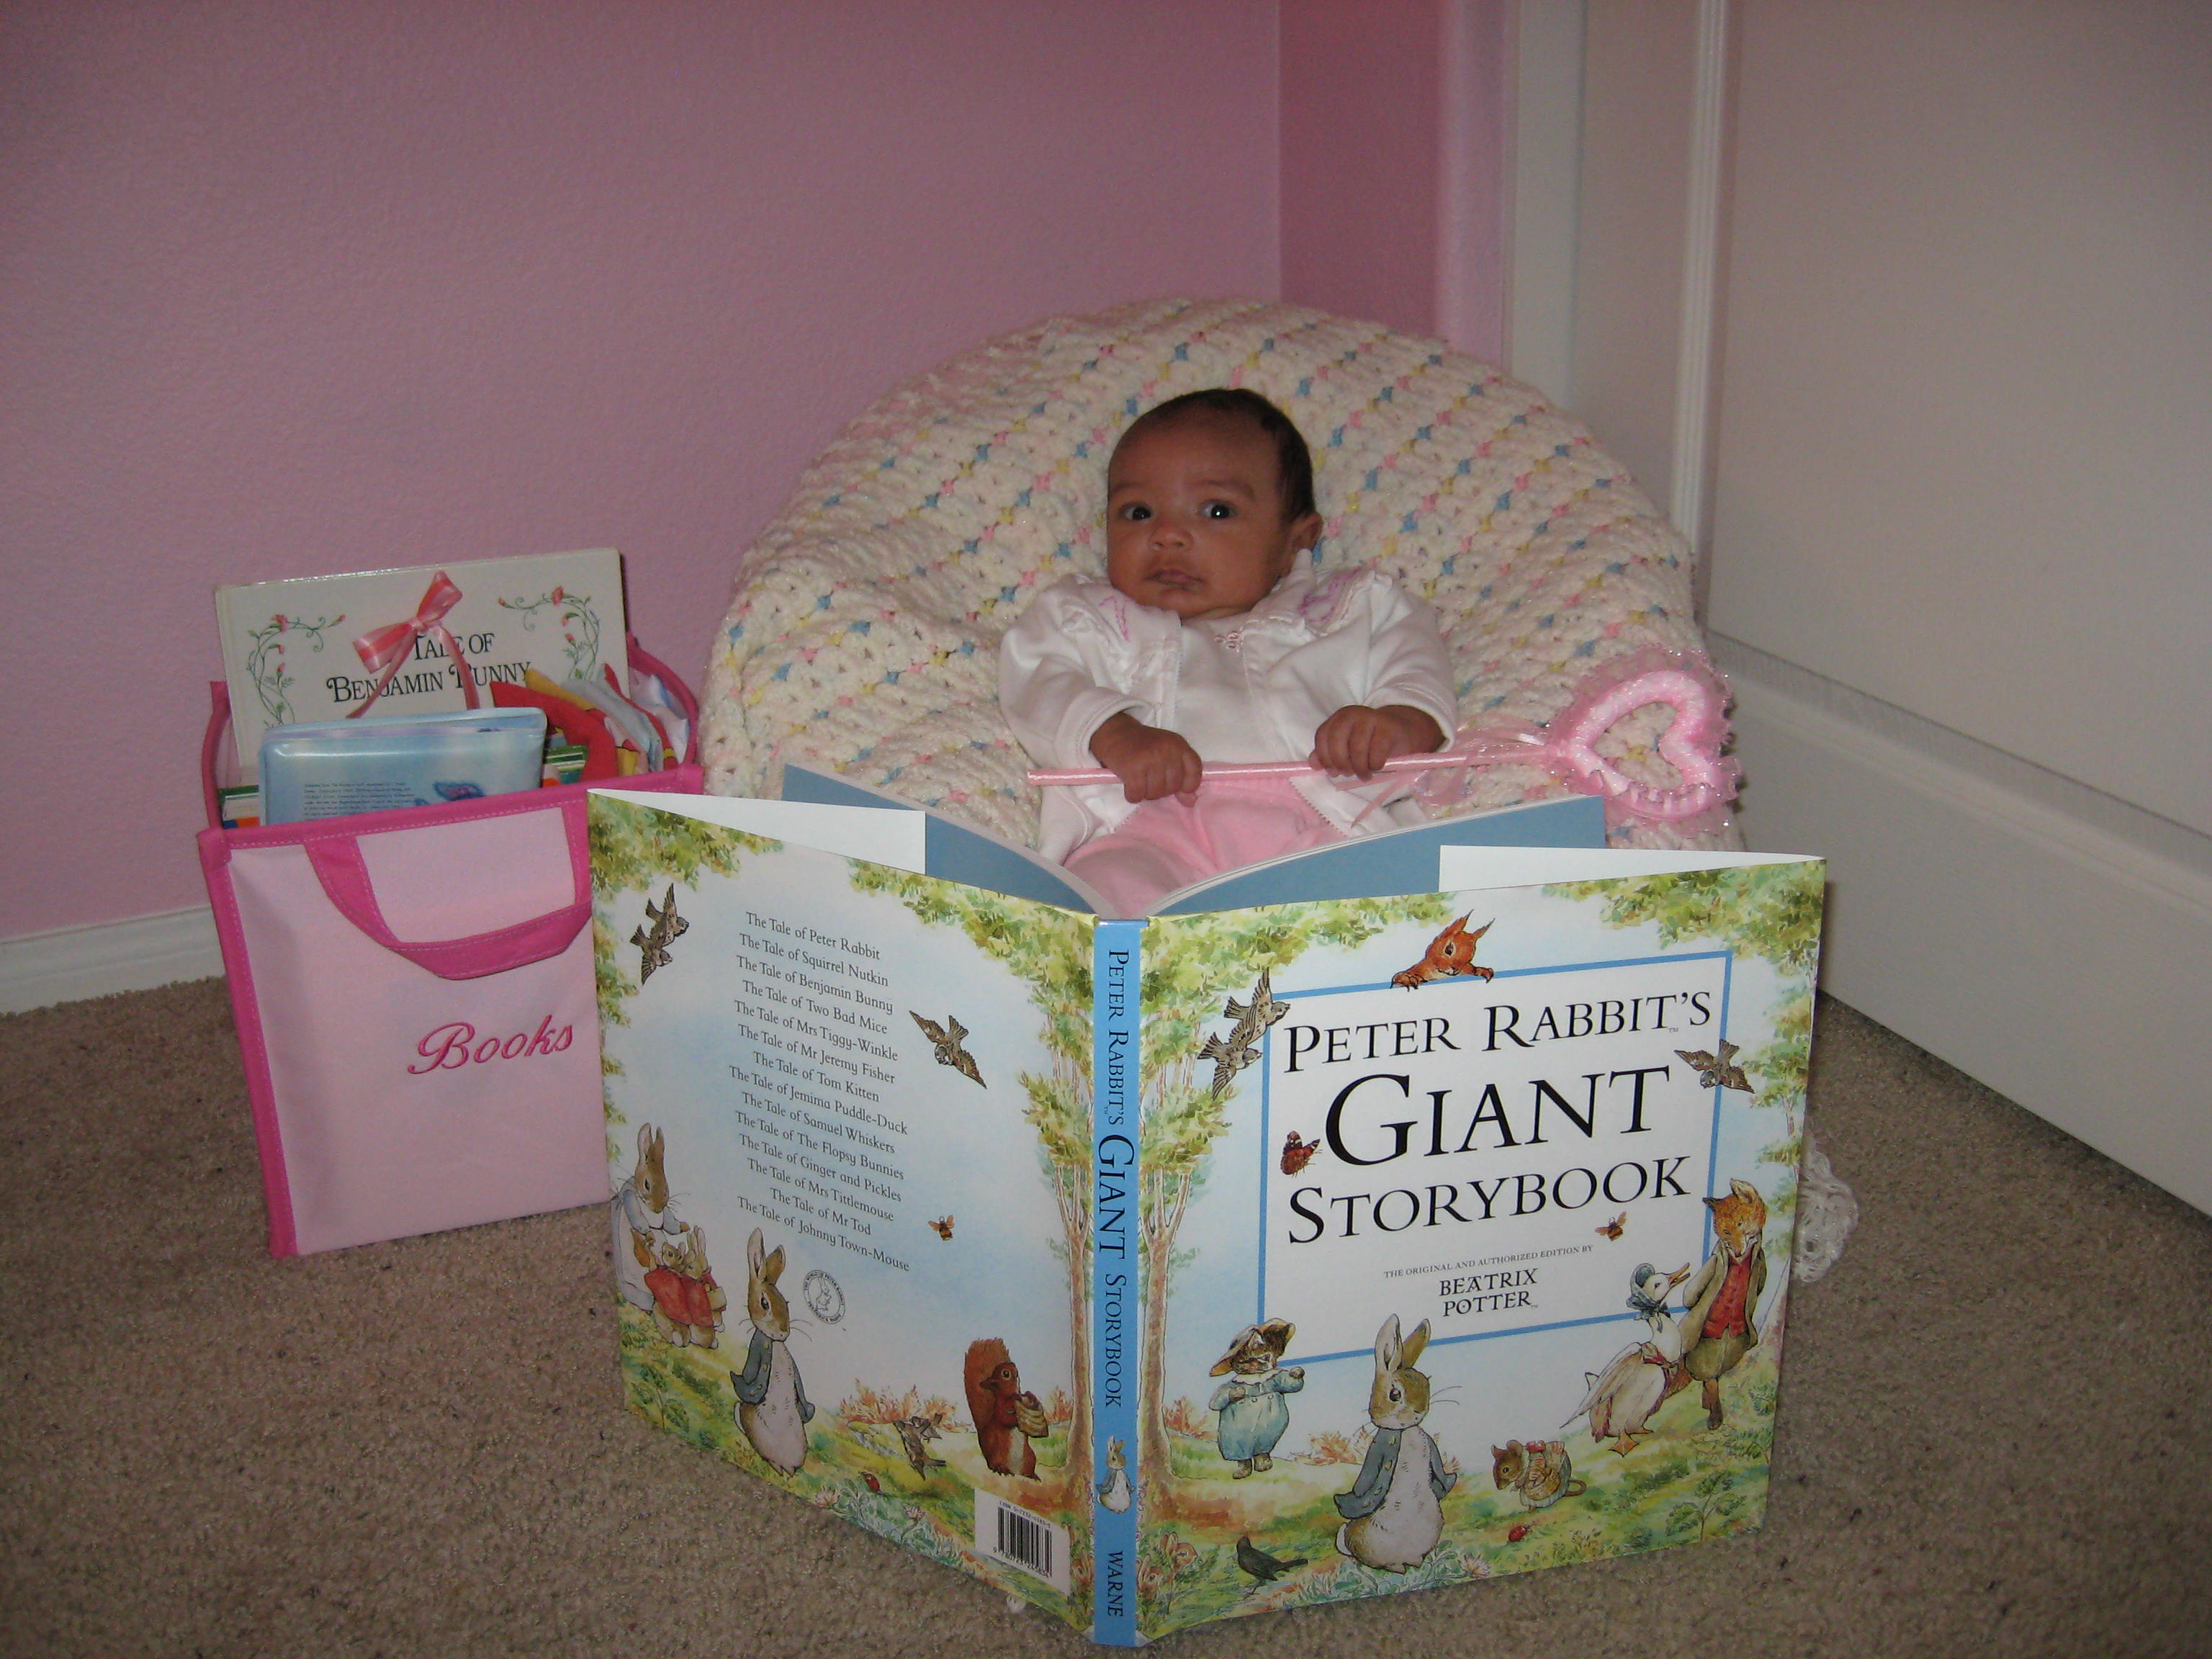
girl, play, cute, cat, baby, product, creativecommons, infant, newborn, party, adorable, 2, mixed, racial, months, bi, baby shower